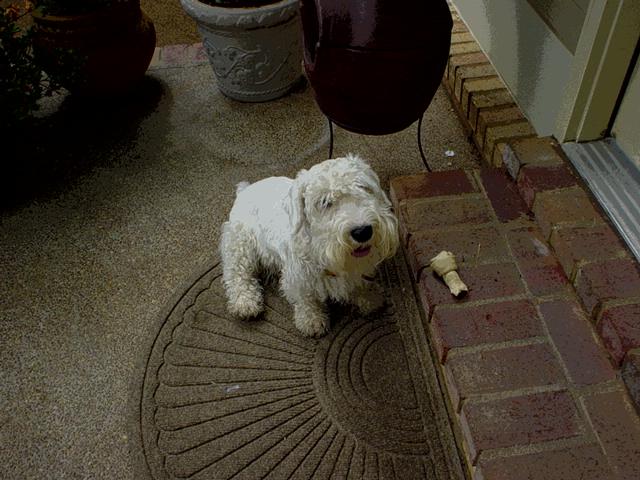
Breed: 211-n000058-Sealyham_terrier